Junta of Government (El Salvador)

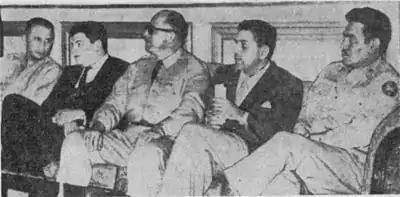
Yanes, Carceres, Miguel Castillo, Fortín, and Rosales

On 26 October 1960, the Armed Forces of El Salvador overthrew President José María Lemus and established a military junta.